Barbara Ann Scott

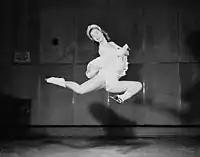
Barbara Ann Scott - Dec 1947

In 1947, with funding raised by the community, Scott traveled overseas and became the first North American to win both the European and World Figure Skating championships, and remains the only Canadian to have won the European title. This led to her being voted Canadian Newsmaker of the Year in 1947. On her return to Ottawa during a parade she was given a yellow Buick convertible (license plate: "47-U-1"); however it had to be returned for her to retain amateur status, to be eligible for the 1948 Winter Olympics.